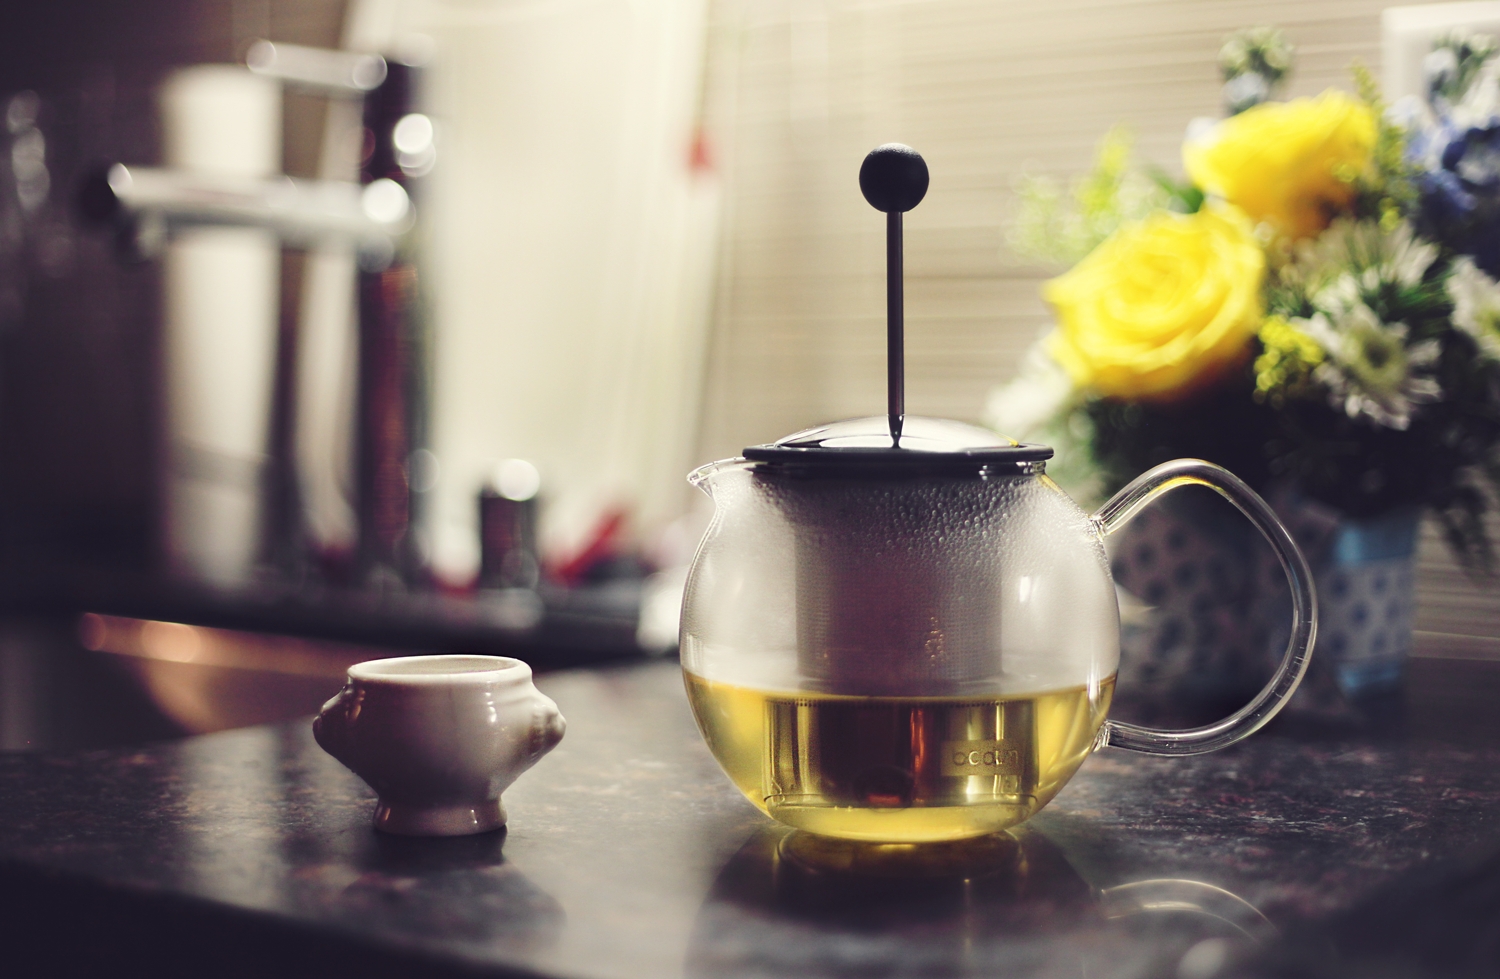
water, blur, tea, morning, home, pot, color, kitchen, drink, room, lighting, health, making, flowers, living, flat